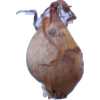
Label: onion